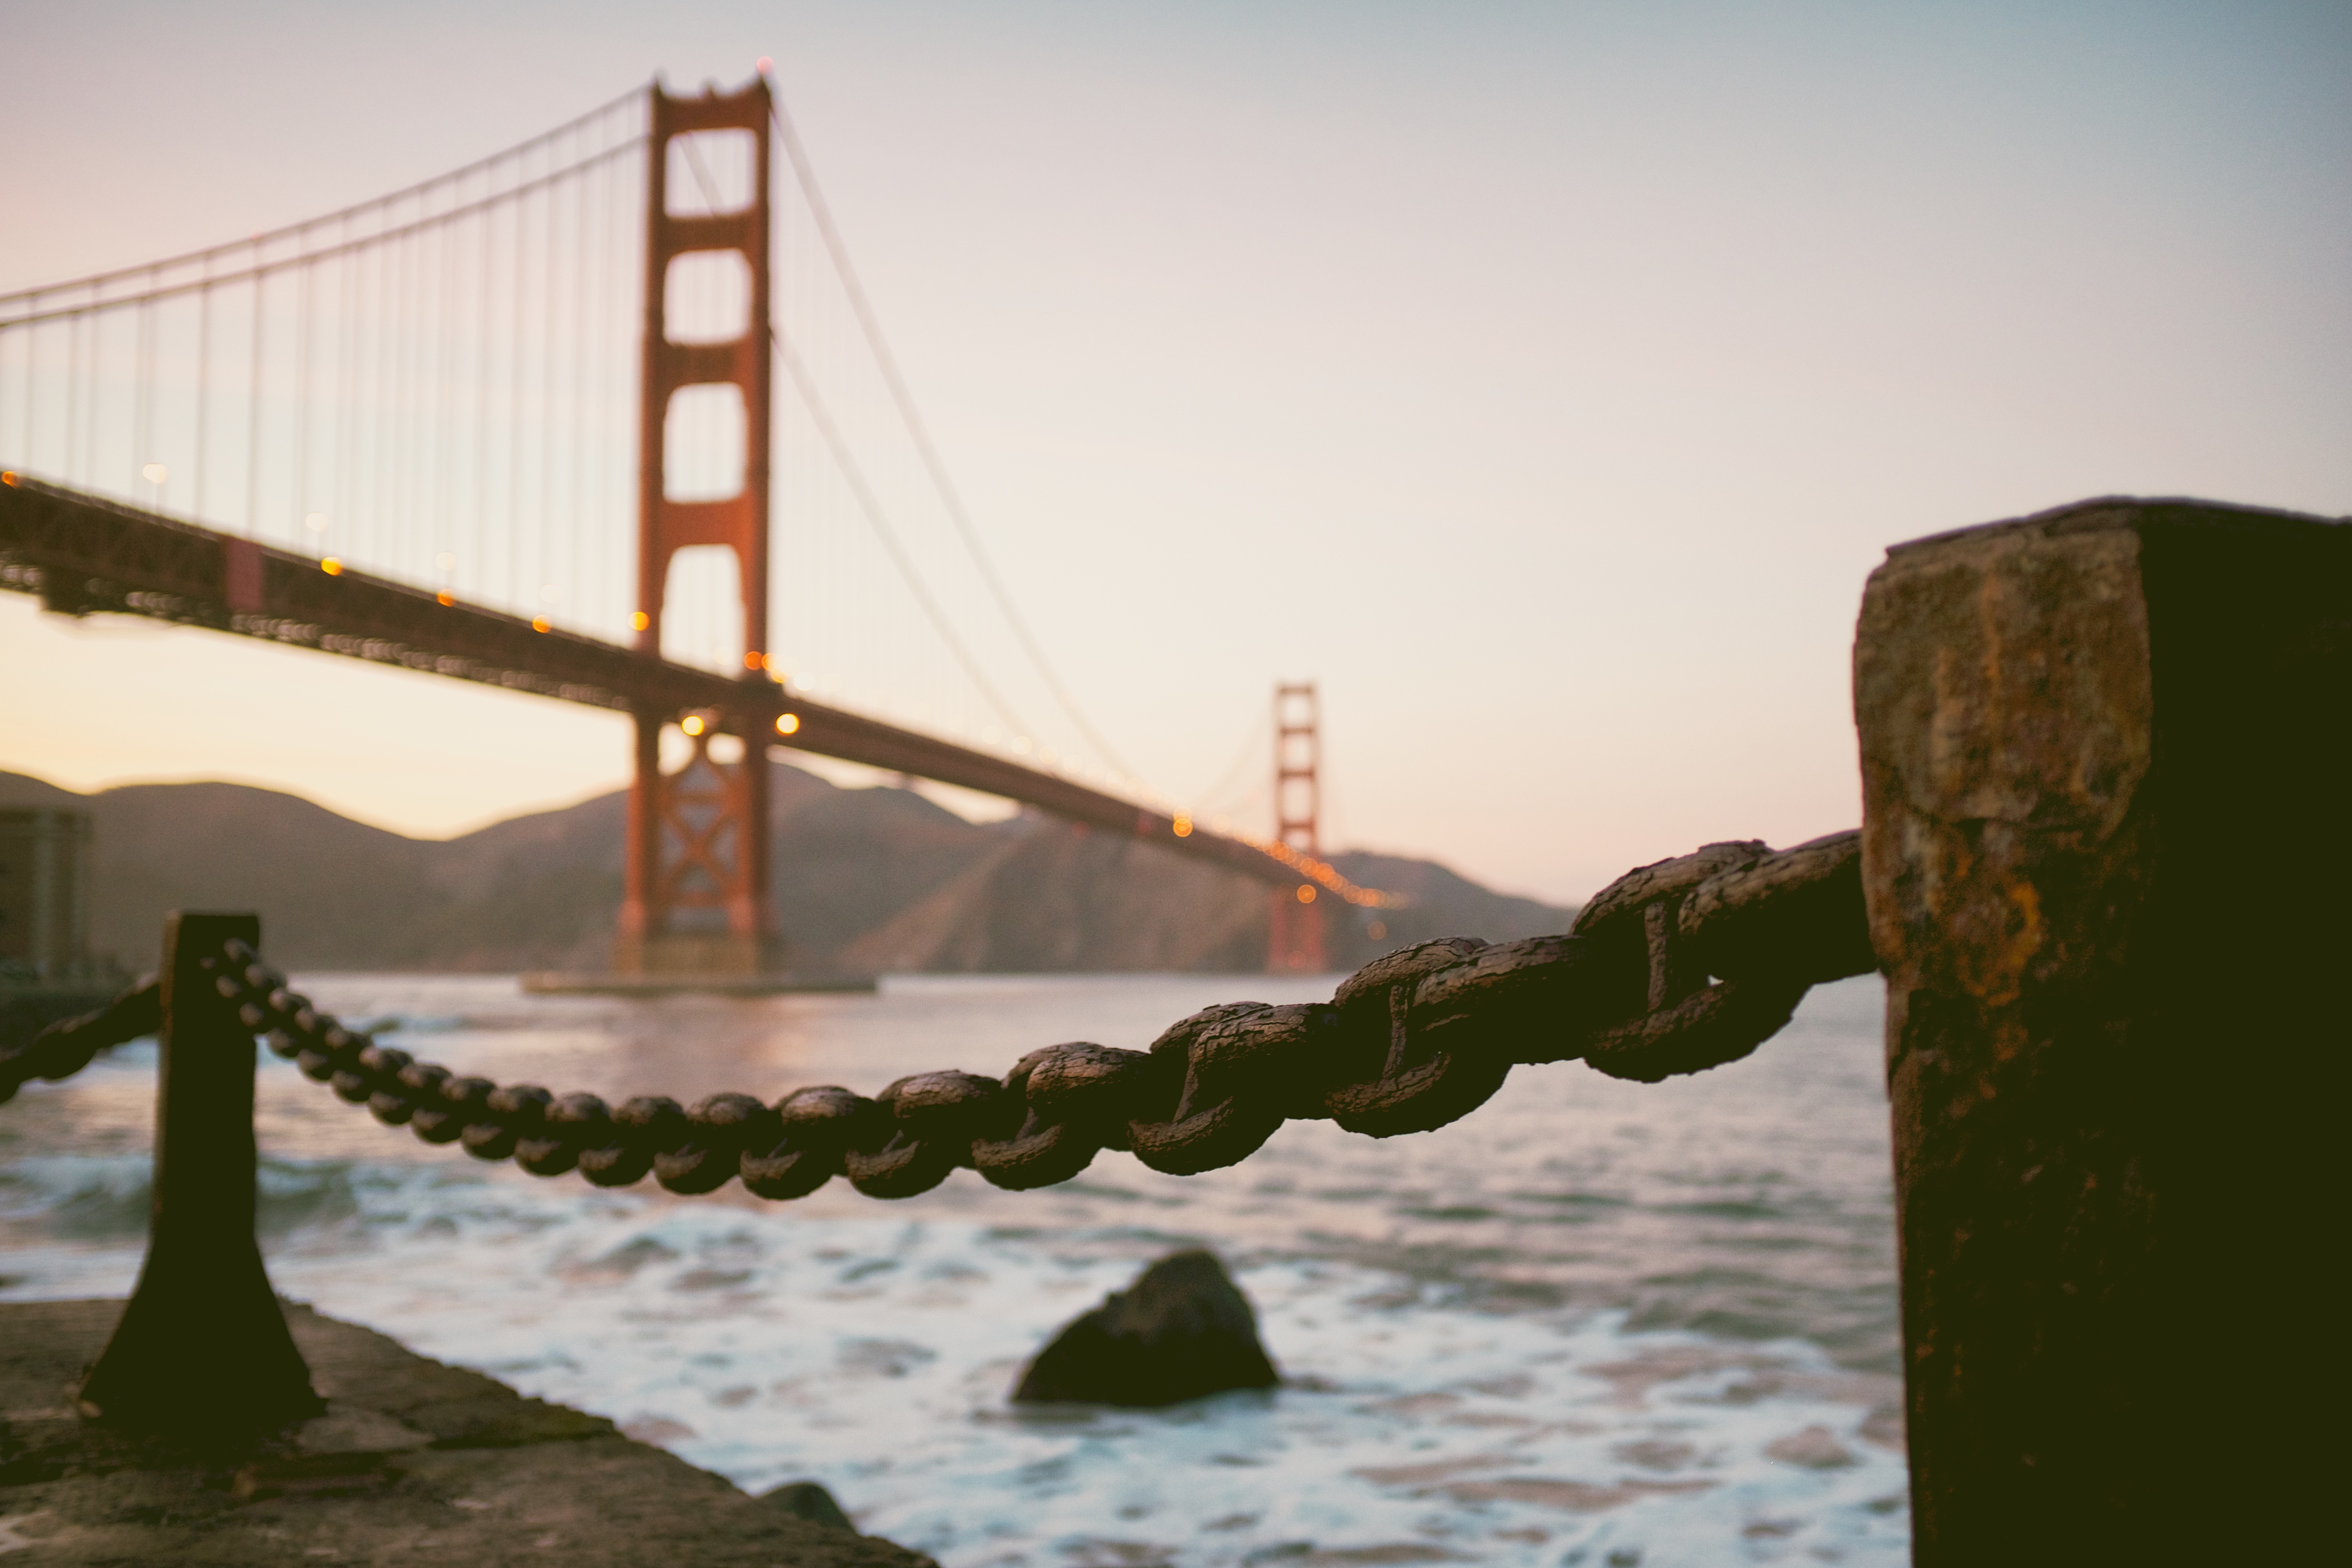
sea, coast, water, ocean, architecture, structure, sky, bridge, morning, city, vacation, travel, golden gate bridge, san francisco, dusk, golden, reflection, tower, usa, america, bay, landmark, suspension, attraction, tourism, gate, california, san, pacific, francisco